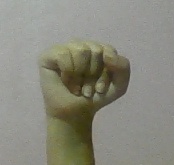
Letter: saad